Byzantine navy

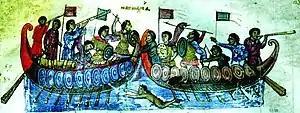
Depiction of a sea battle, from a 13th-century copy of Oppian's "Cynegetica"

In response to the Arab conquests during the 7th century, the whole administrative and military system of the Empire was reformed, and the thematic system established. According to this, the Empire was divided into several themes (sing.), which were regional civil and military administrations. Under the command of a , each theme maintained its own, locally levied forces. Following a series of revolts by thematic forces, under Constantine V the larger early themes were progressively broken up, while a central imperial army, the , was created, stationed at or near Constantinople, serving as a central reserve that henceforth formed the core of campaigning armies.